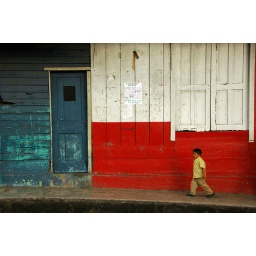
Boy walking in front of colourful wall in the town of Boquete, Panama.